George Athor's rebellion

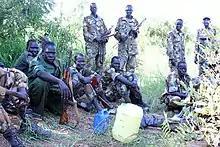
Sudan People's Liberation Army (SPLA) fighters in 2009

Just before the South Sudanese independence referendum, however, the government was able to reach an agreement with Athor. On 5 January 2011, a ceasefire was signed by representatives of both sides in Juba, overseen by South Sudanese Vice-president Riek Machar. Even though the agreement included a timetable for the reintegration of Athor's force into the SPLA, it did not solve all issues. One key point of contention was the rank which would be granted to Athor upon his return to the SPLA. Members of the military were dissatisfied with the ceasefire's terms and blocked Athor when he attempted to travel to Juba, and though the ceasefire held during the independence referendum from 9 to 15 January, fighting resumed afterward.